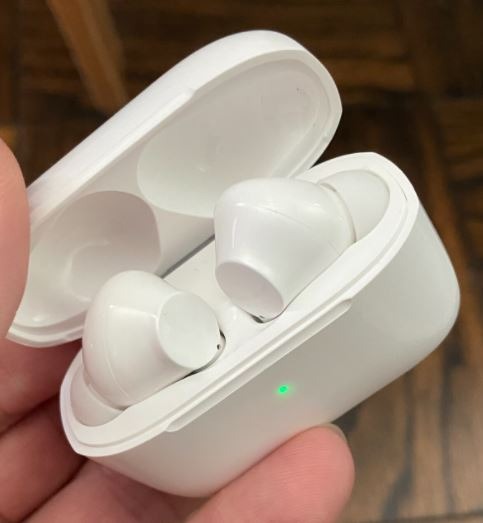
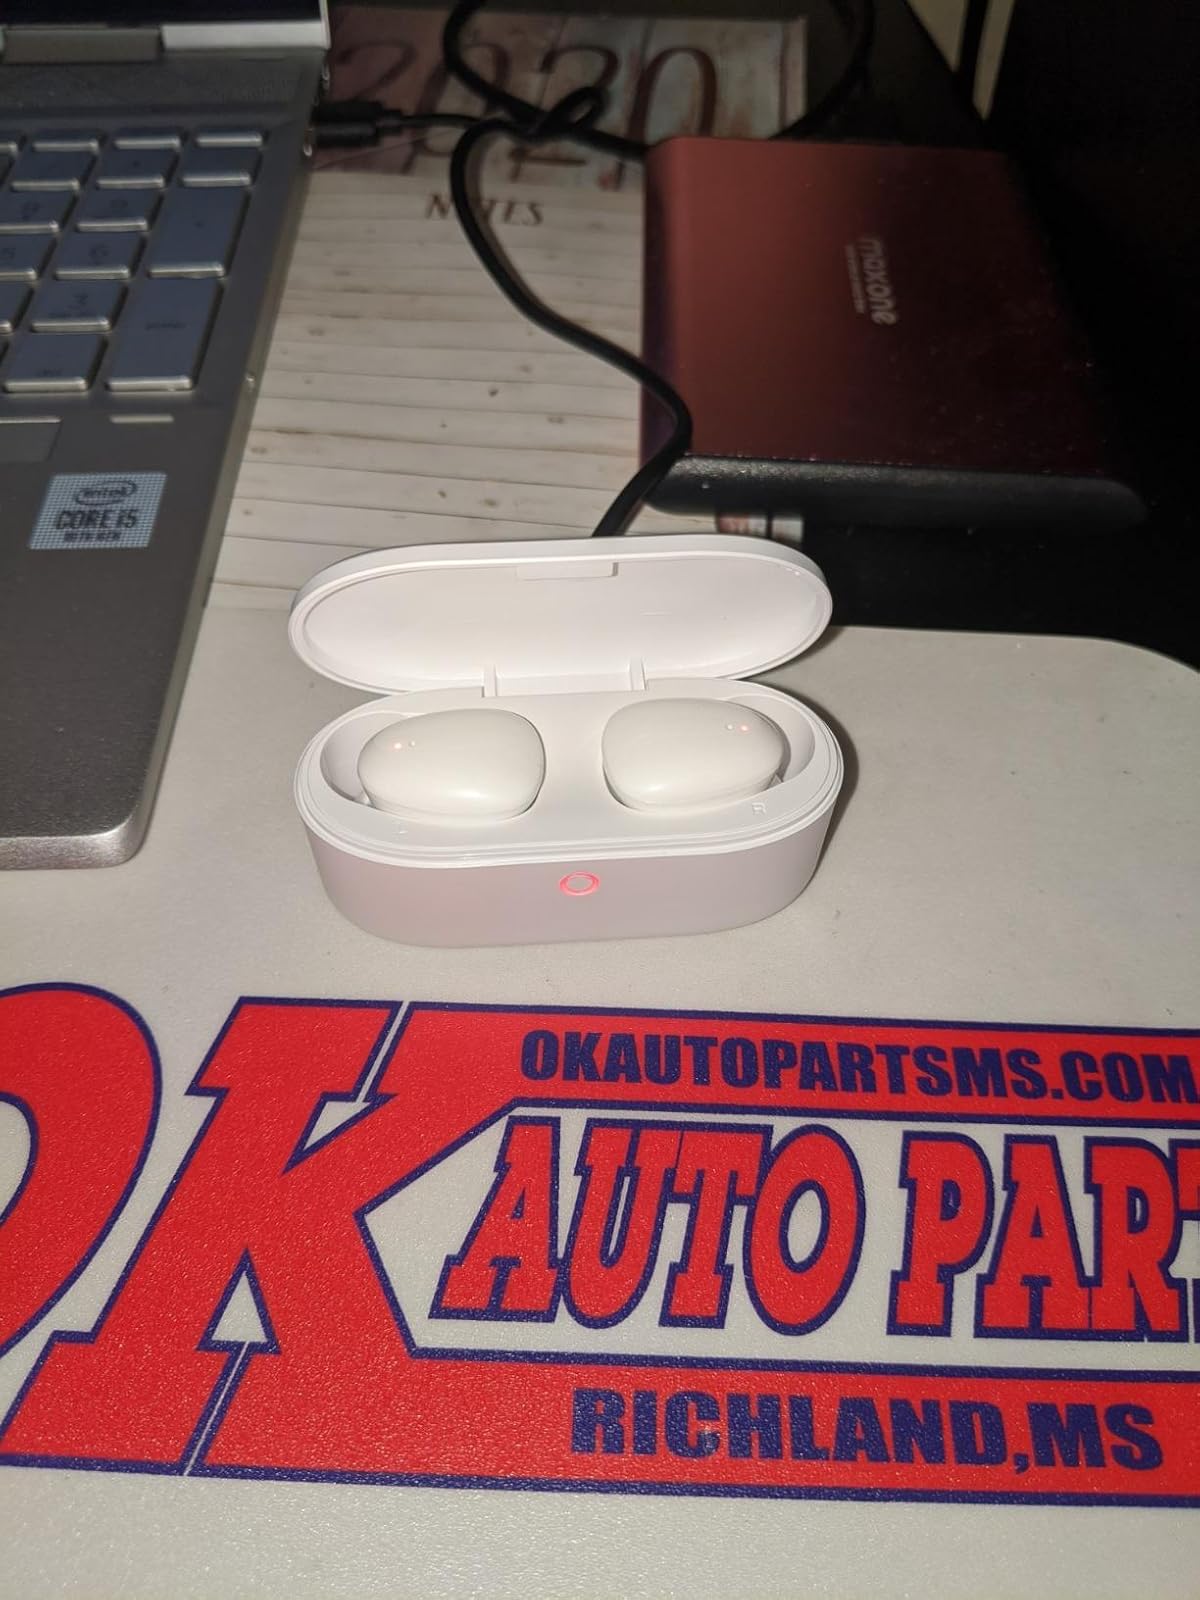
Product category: earbuds
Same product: no